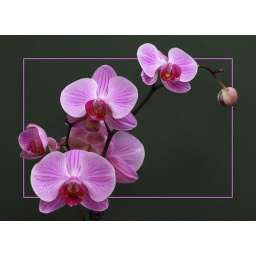
Beautiful orchid plant taken against a sheet of dark green cartridge paper. Taken March 2008